Edgewater Village Hall and Tappen Park

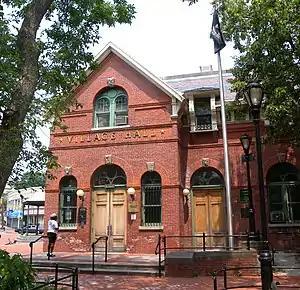
Edgewater Village Hall, June 2010

Edgewater Village Hall is a historic former village hall situated within Tappen Park, a public park located in Stapleton, Staten Island, New York. The village hall was built in 1889 for the village of Edgewater, which was dissolved nine years later with the consolidation of New York City. The building is a -story, T-shaped building with a square tower and slate-covered hipped roof in the Romanesque Revival style, now used for municipal offices. The park dates to 1867 and provides a dramatic setting for the village hall.